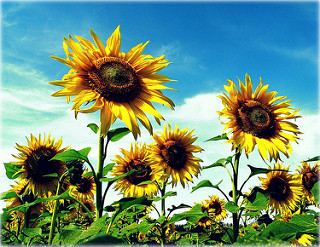
Flower: sunflower